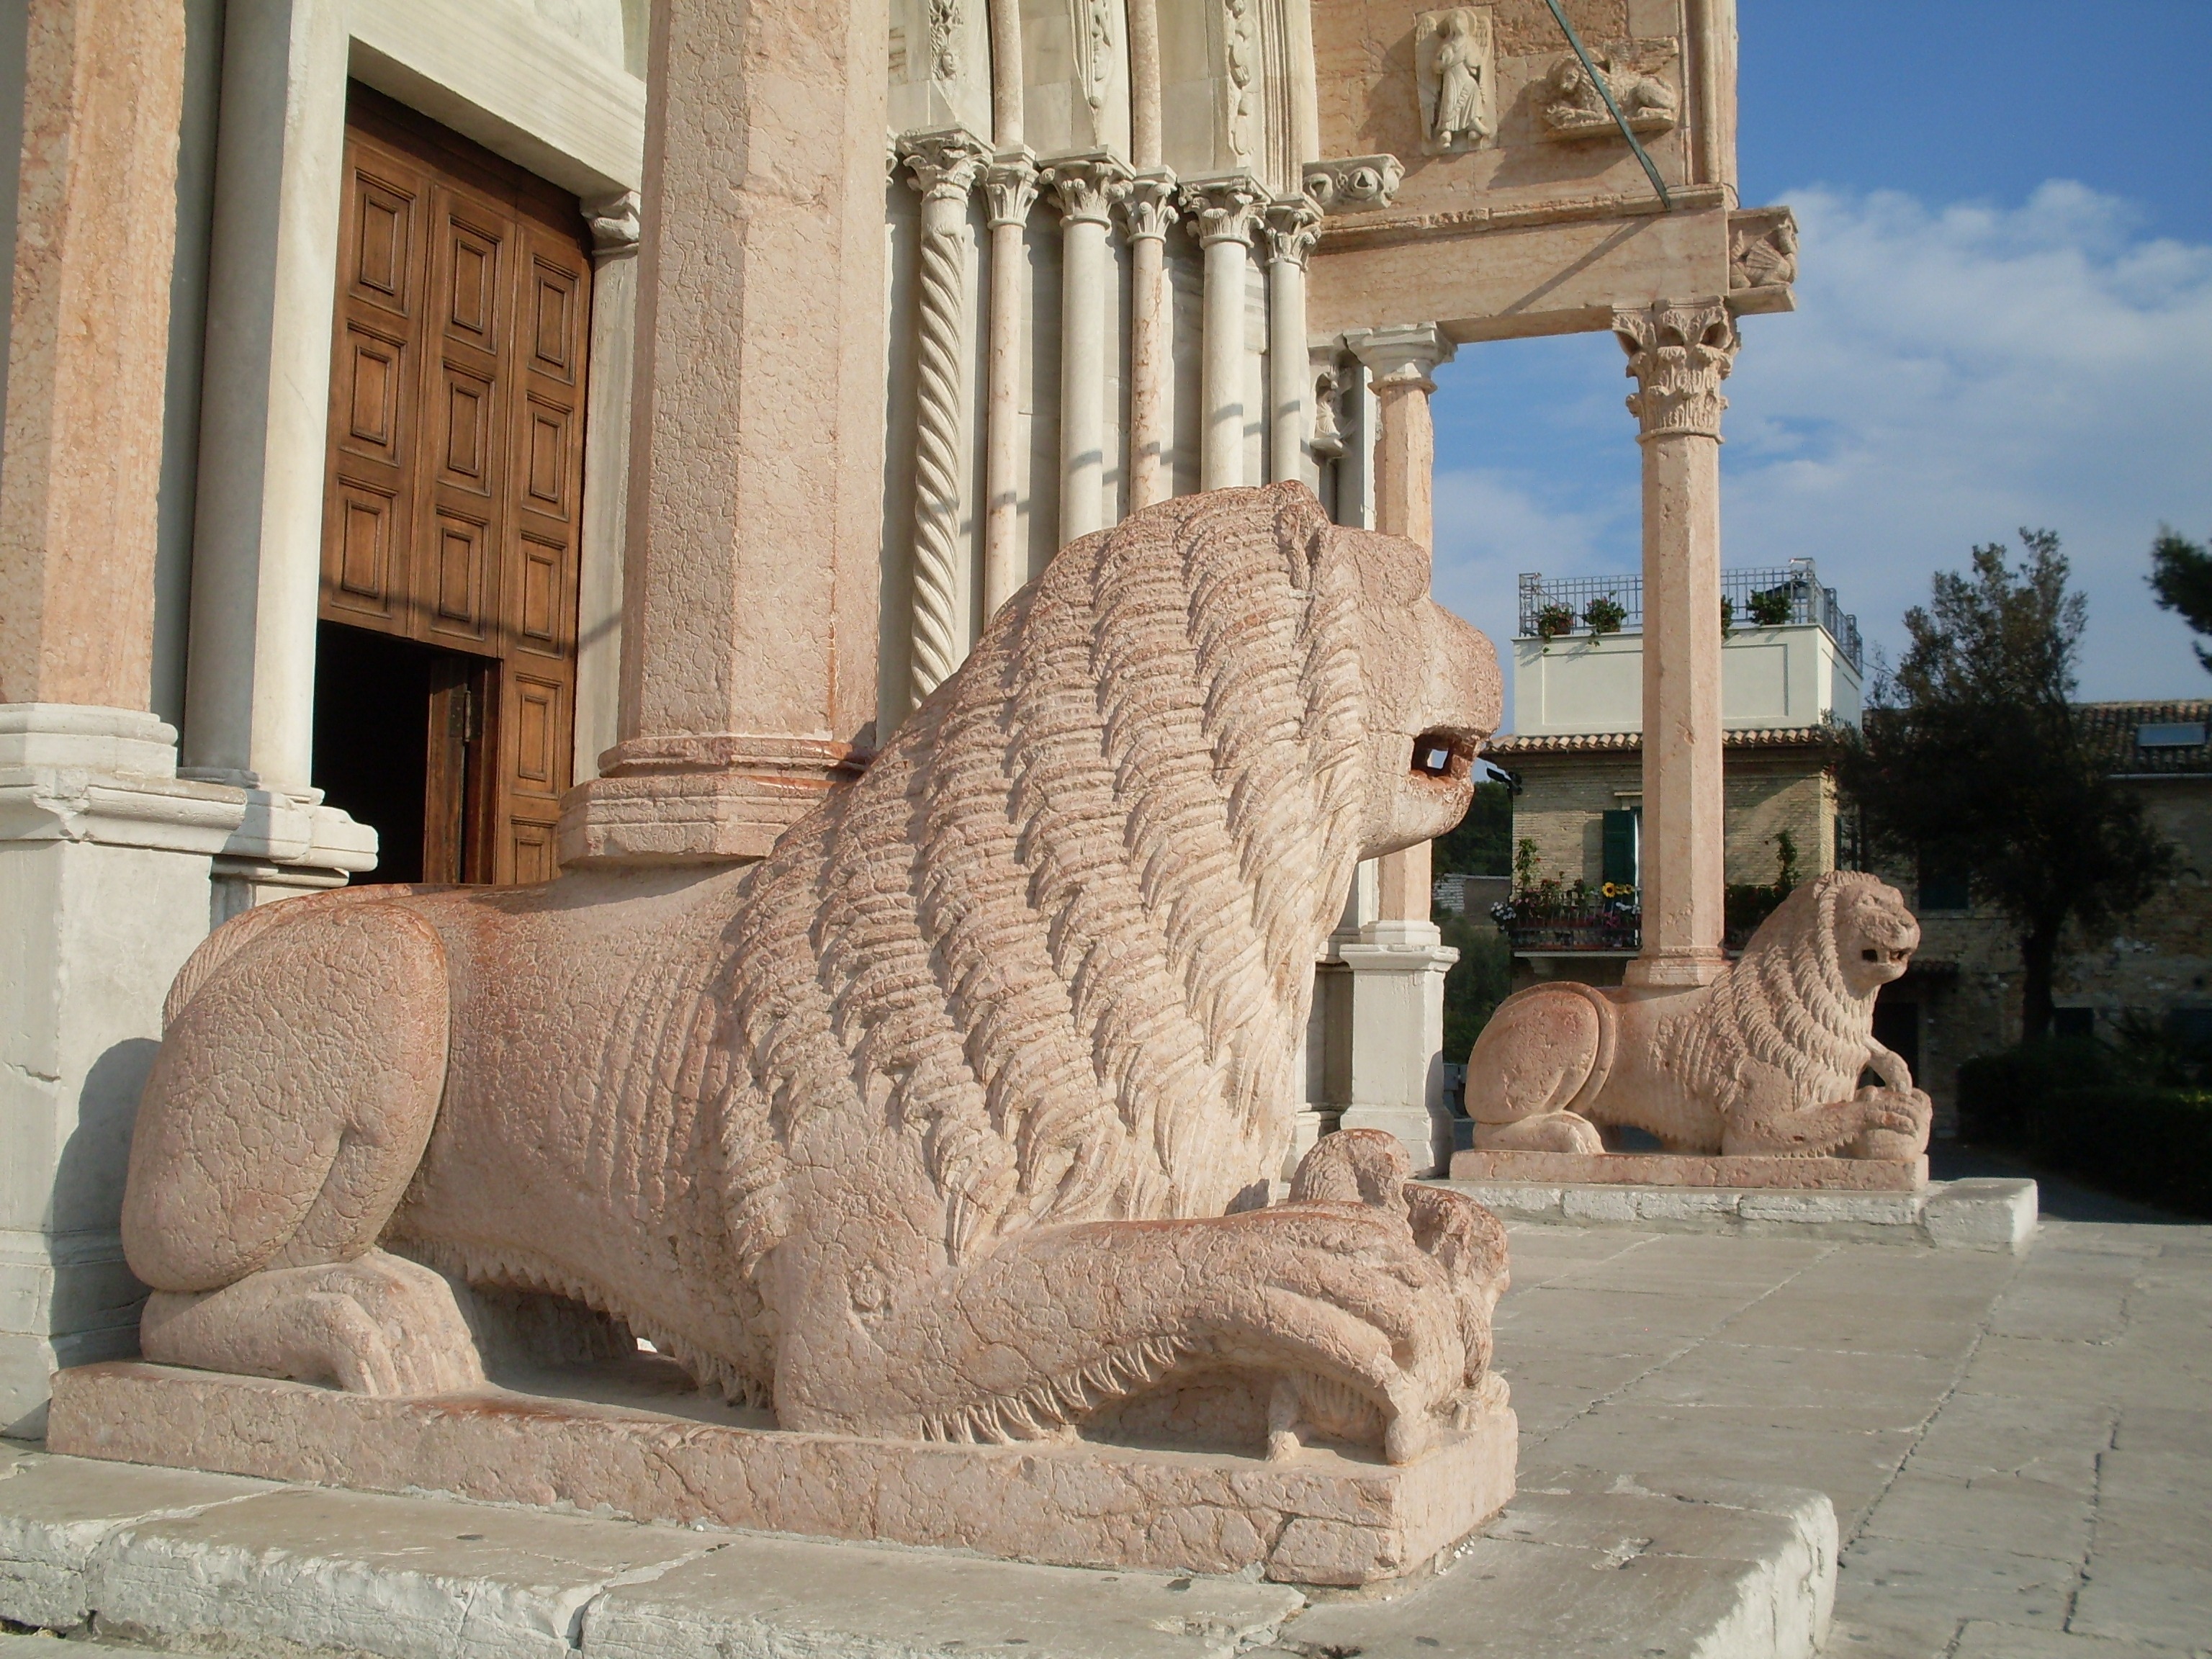
architecture, monument, statue, religion, landmark, italy, facade, church, cathedral, lion, sculpture, outside, temple, ornate, faith, lions, beautiful, historical, tourist attraction, carving, relief, stone sculpture, archaeological site, ancona, stone carving, historic site, ancient history, ancient roman architecture, classical sculpture